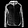
Label: Coat